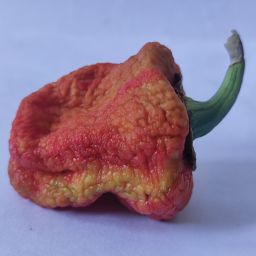
Crop: Bell Pepper
Quality: Dried